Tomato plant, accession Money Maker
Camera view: tilt-top (135 deg); turntable rotation: 150 degrees
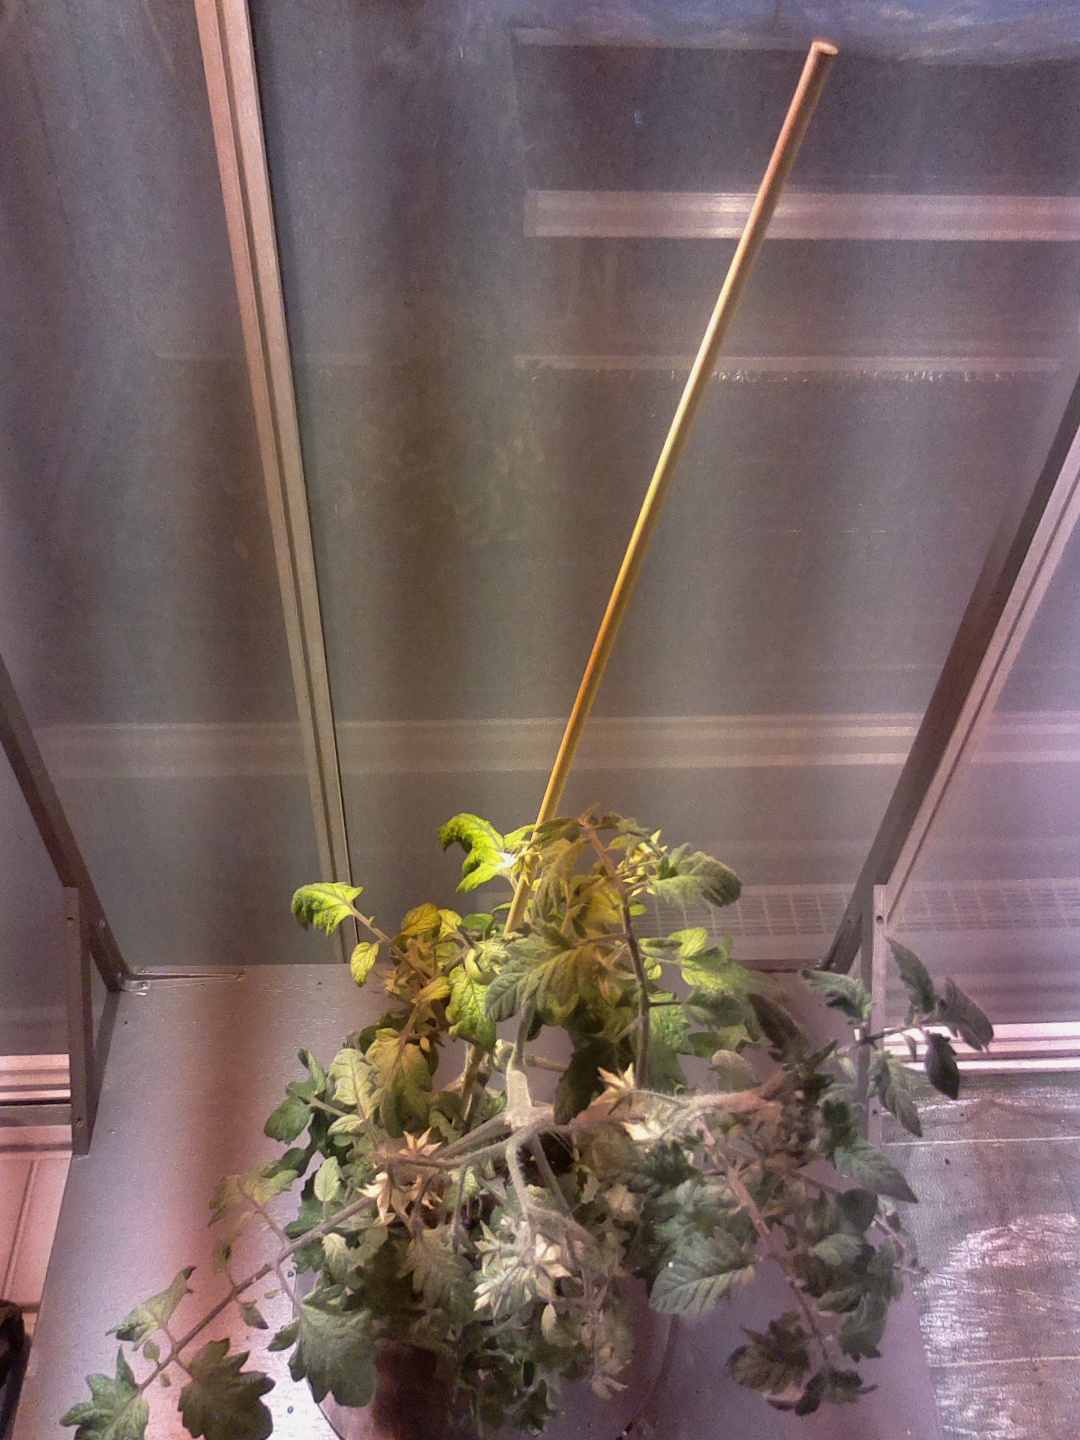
BBCH growth stage 71: 10%-20% of final fruit size